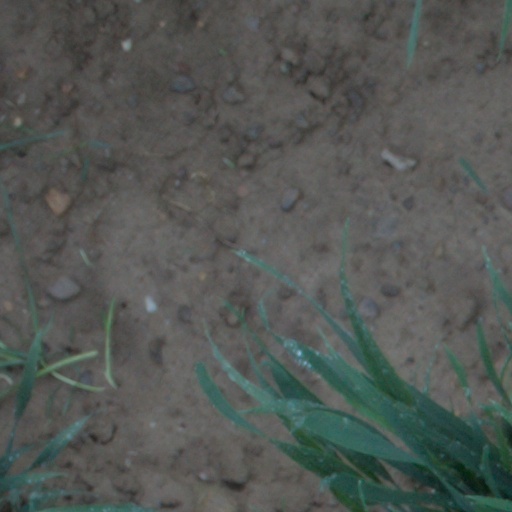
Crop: wheat